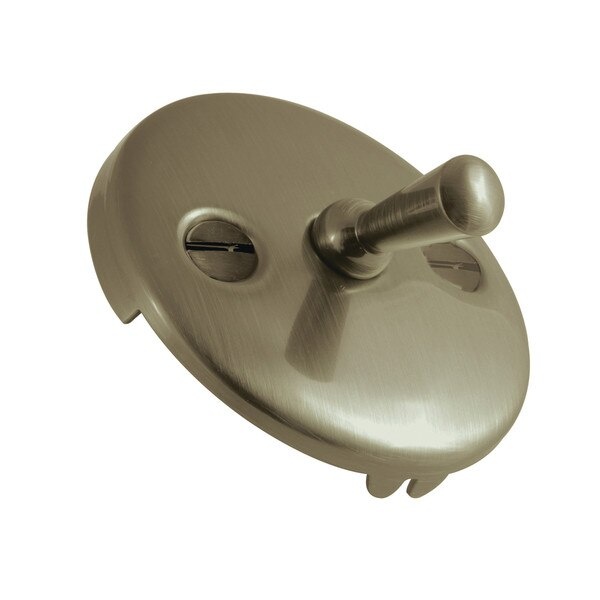
Solid Brass, Round, Overflow Plate with Trip
DTL103 Round Overflow Plate,w/Trip Le graingerSKU: , mscSKU: , zoro_no: G0842583, mongo_id: 65bbe94f22d7a989a994a613
Brand: Kingston Brass
Category: Hardware > Plumbing > Plumbing Fixture Hardware & Parts > Fixture Plates